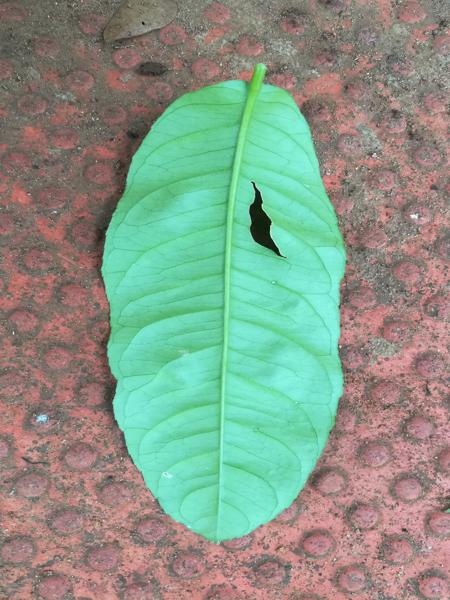
Plant: Badipala